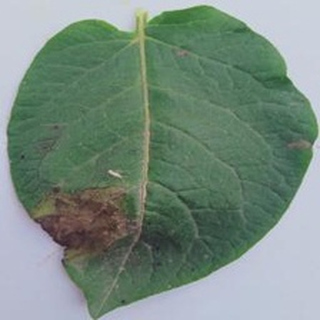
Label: potato_late_blight